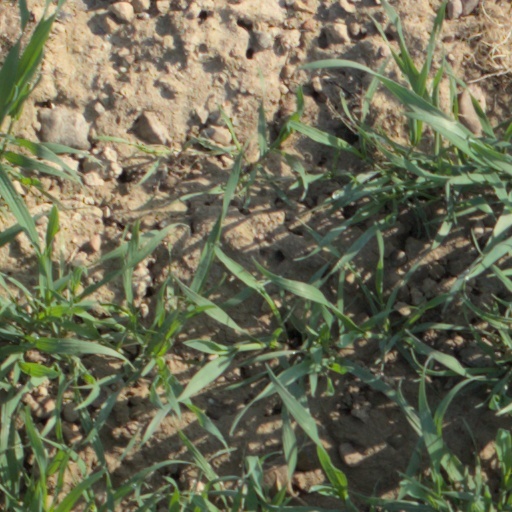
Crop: wheat